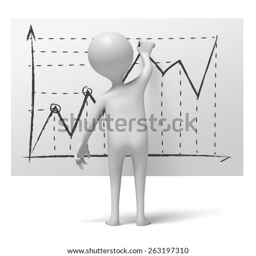
funny character draws some graph on the white board .